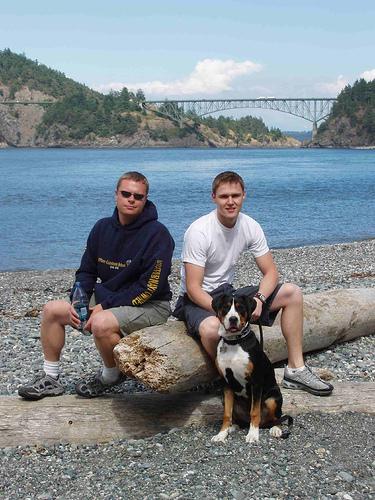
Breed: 237-n000086-Greater_Swiss_Mountain_dog